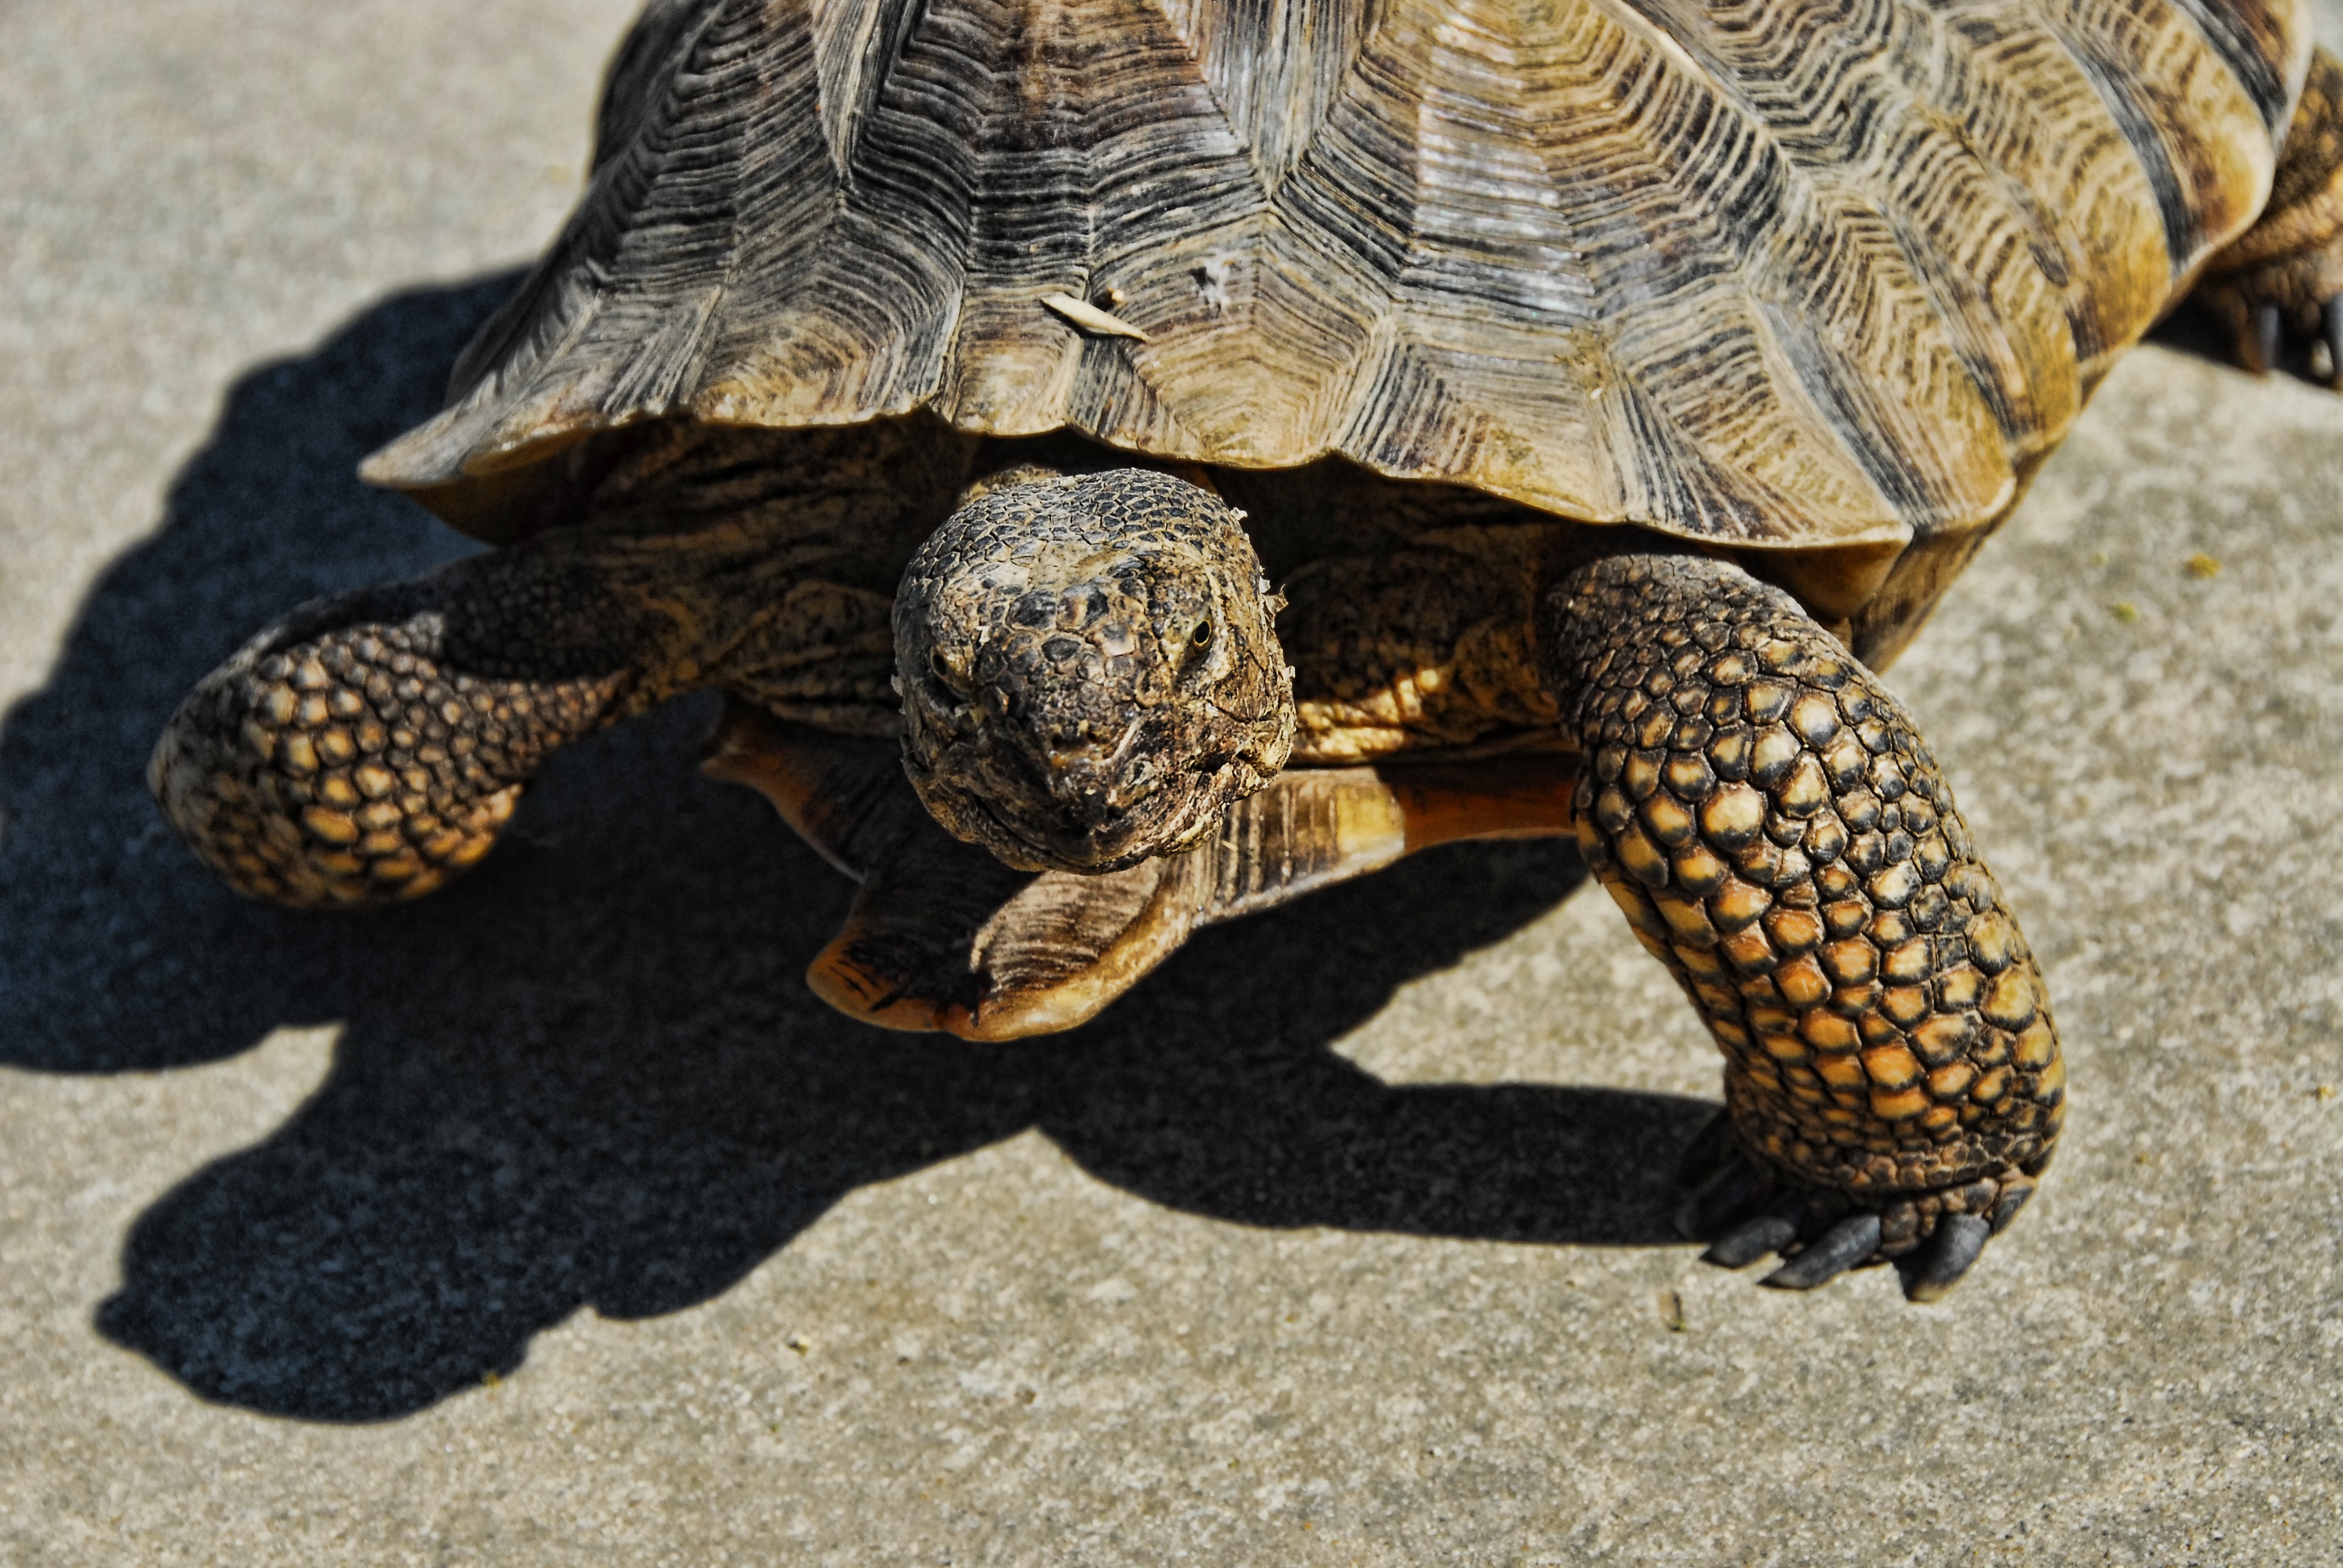
wildlife, turtle, sea turtle, reptile, fauna, tortoise, vertebrate, box turtle, emydidae, desert tortoise, 36 inch, rescue tortoise